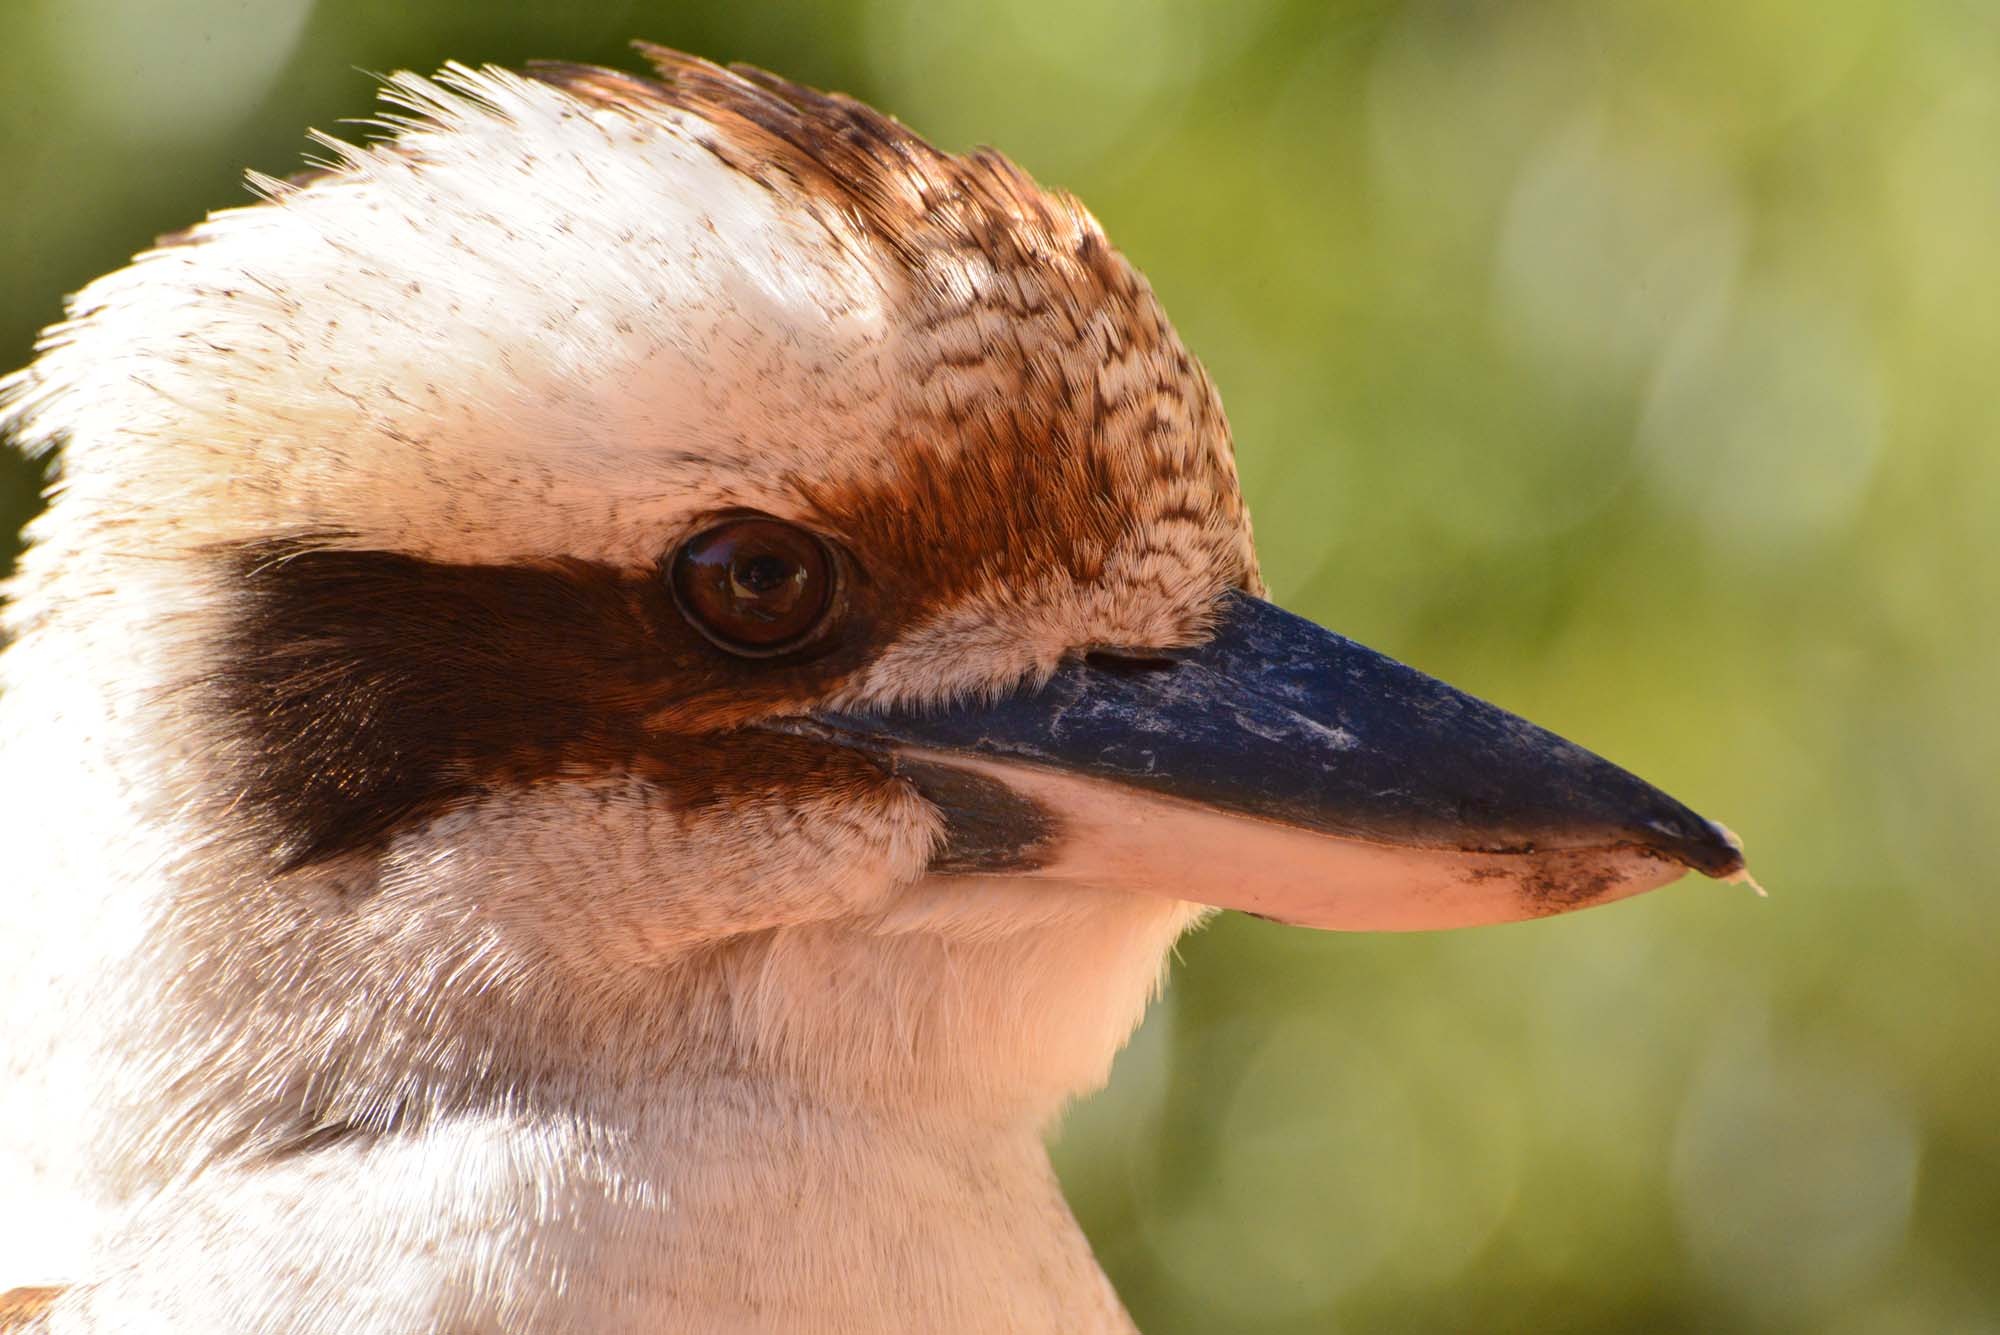
nature, bird, wildlife, portrait, beak, avian, fauna, close up, australia, native, australian, aves, vertebrate, kookaburra, water bird, avifauna, australian native bird